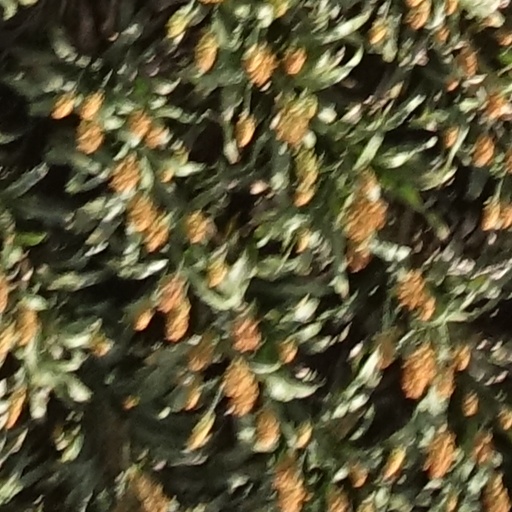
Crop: sorghum